Lou Mathews

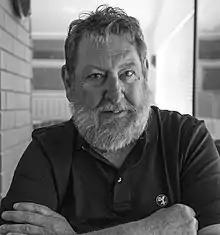
Lou Mathews

Lou Mathews is an American writer, novelist, journalist, playwright and short story writer based in Los Angeles. He was born in Glendale, California, earned his B.A. degree from the University of California at Santa Cruz in 1973, and his M.F.A. from Vermont College in 1987. His novel, "L.A. Breakdown" (1999), was noted by the "Los Angeles Times" as a "Best Book" of 1999. "L.A. Breakdown" is a novel describing the street racing scene in Los Angeles circa 1967. His novel "Shaky Town" was published in 2021. His novel "Hollywoodski" was published in 2025.